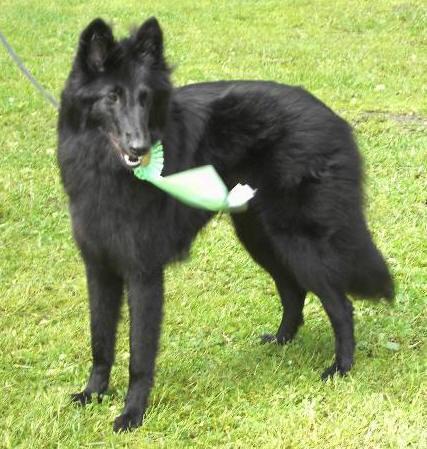
groenendael